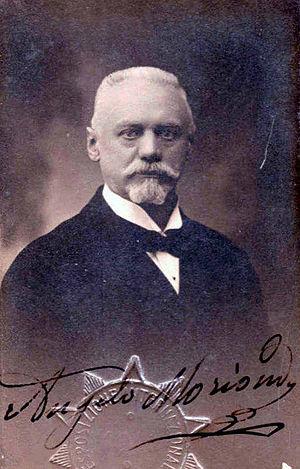
Angelo Moriondo est l'un des plus grands contributeurs au développement de la machine à expresso.